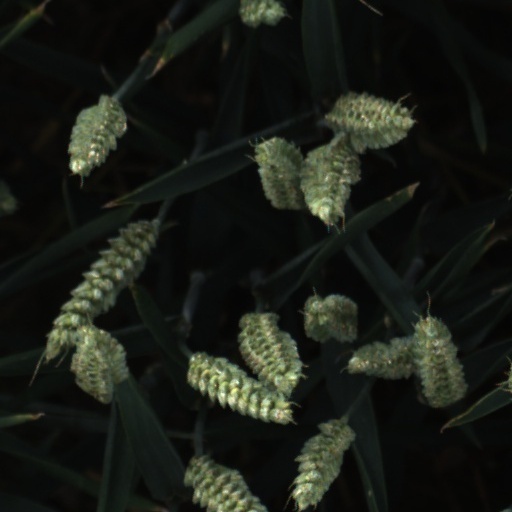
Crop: wheat